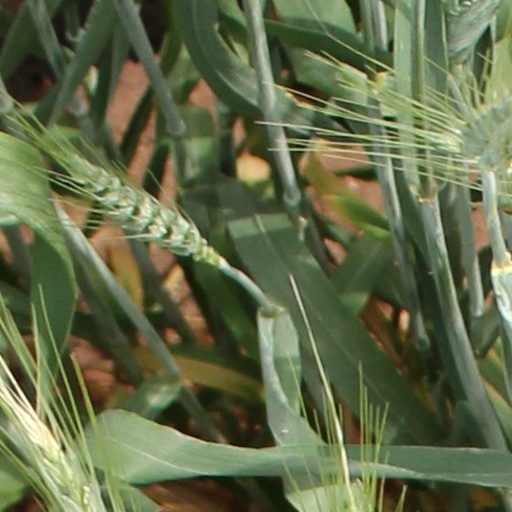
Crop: wheat